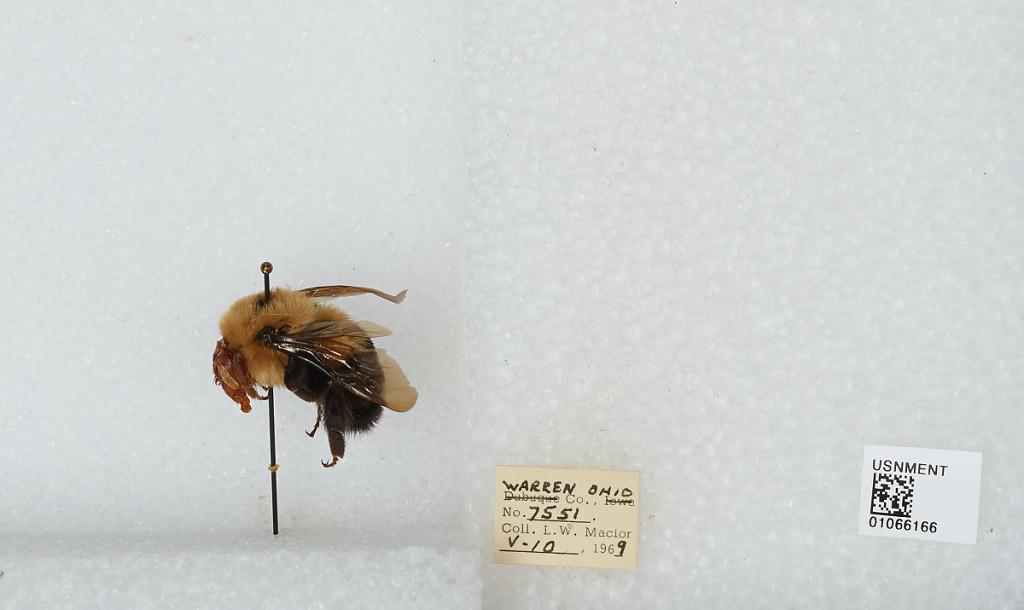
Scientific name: Bombus (Pyrobombus) bimaculatus Cresson
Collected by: L. Macior
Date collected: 1969-5-10
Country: United States
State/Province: Ohio
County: Warren
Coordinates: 39.4242, -84.1856